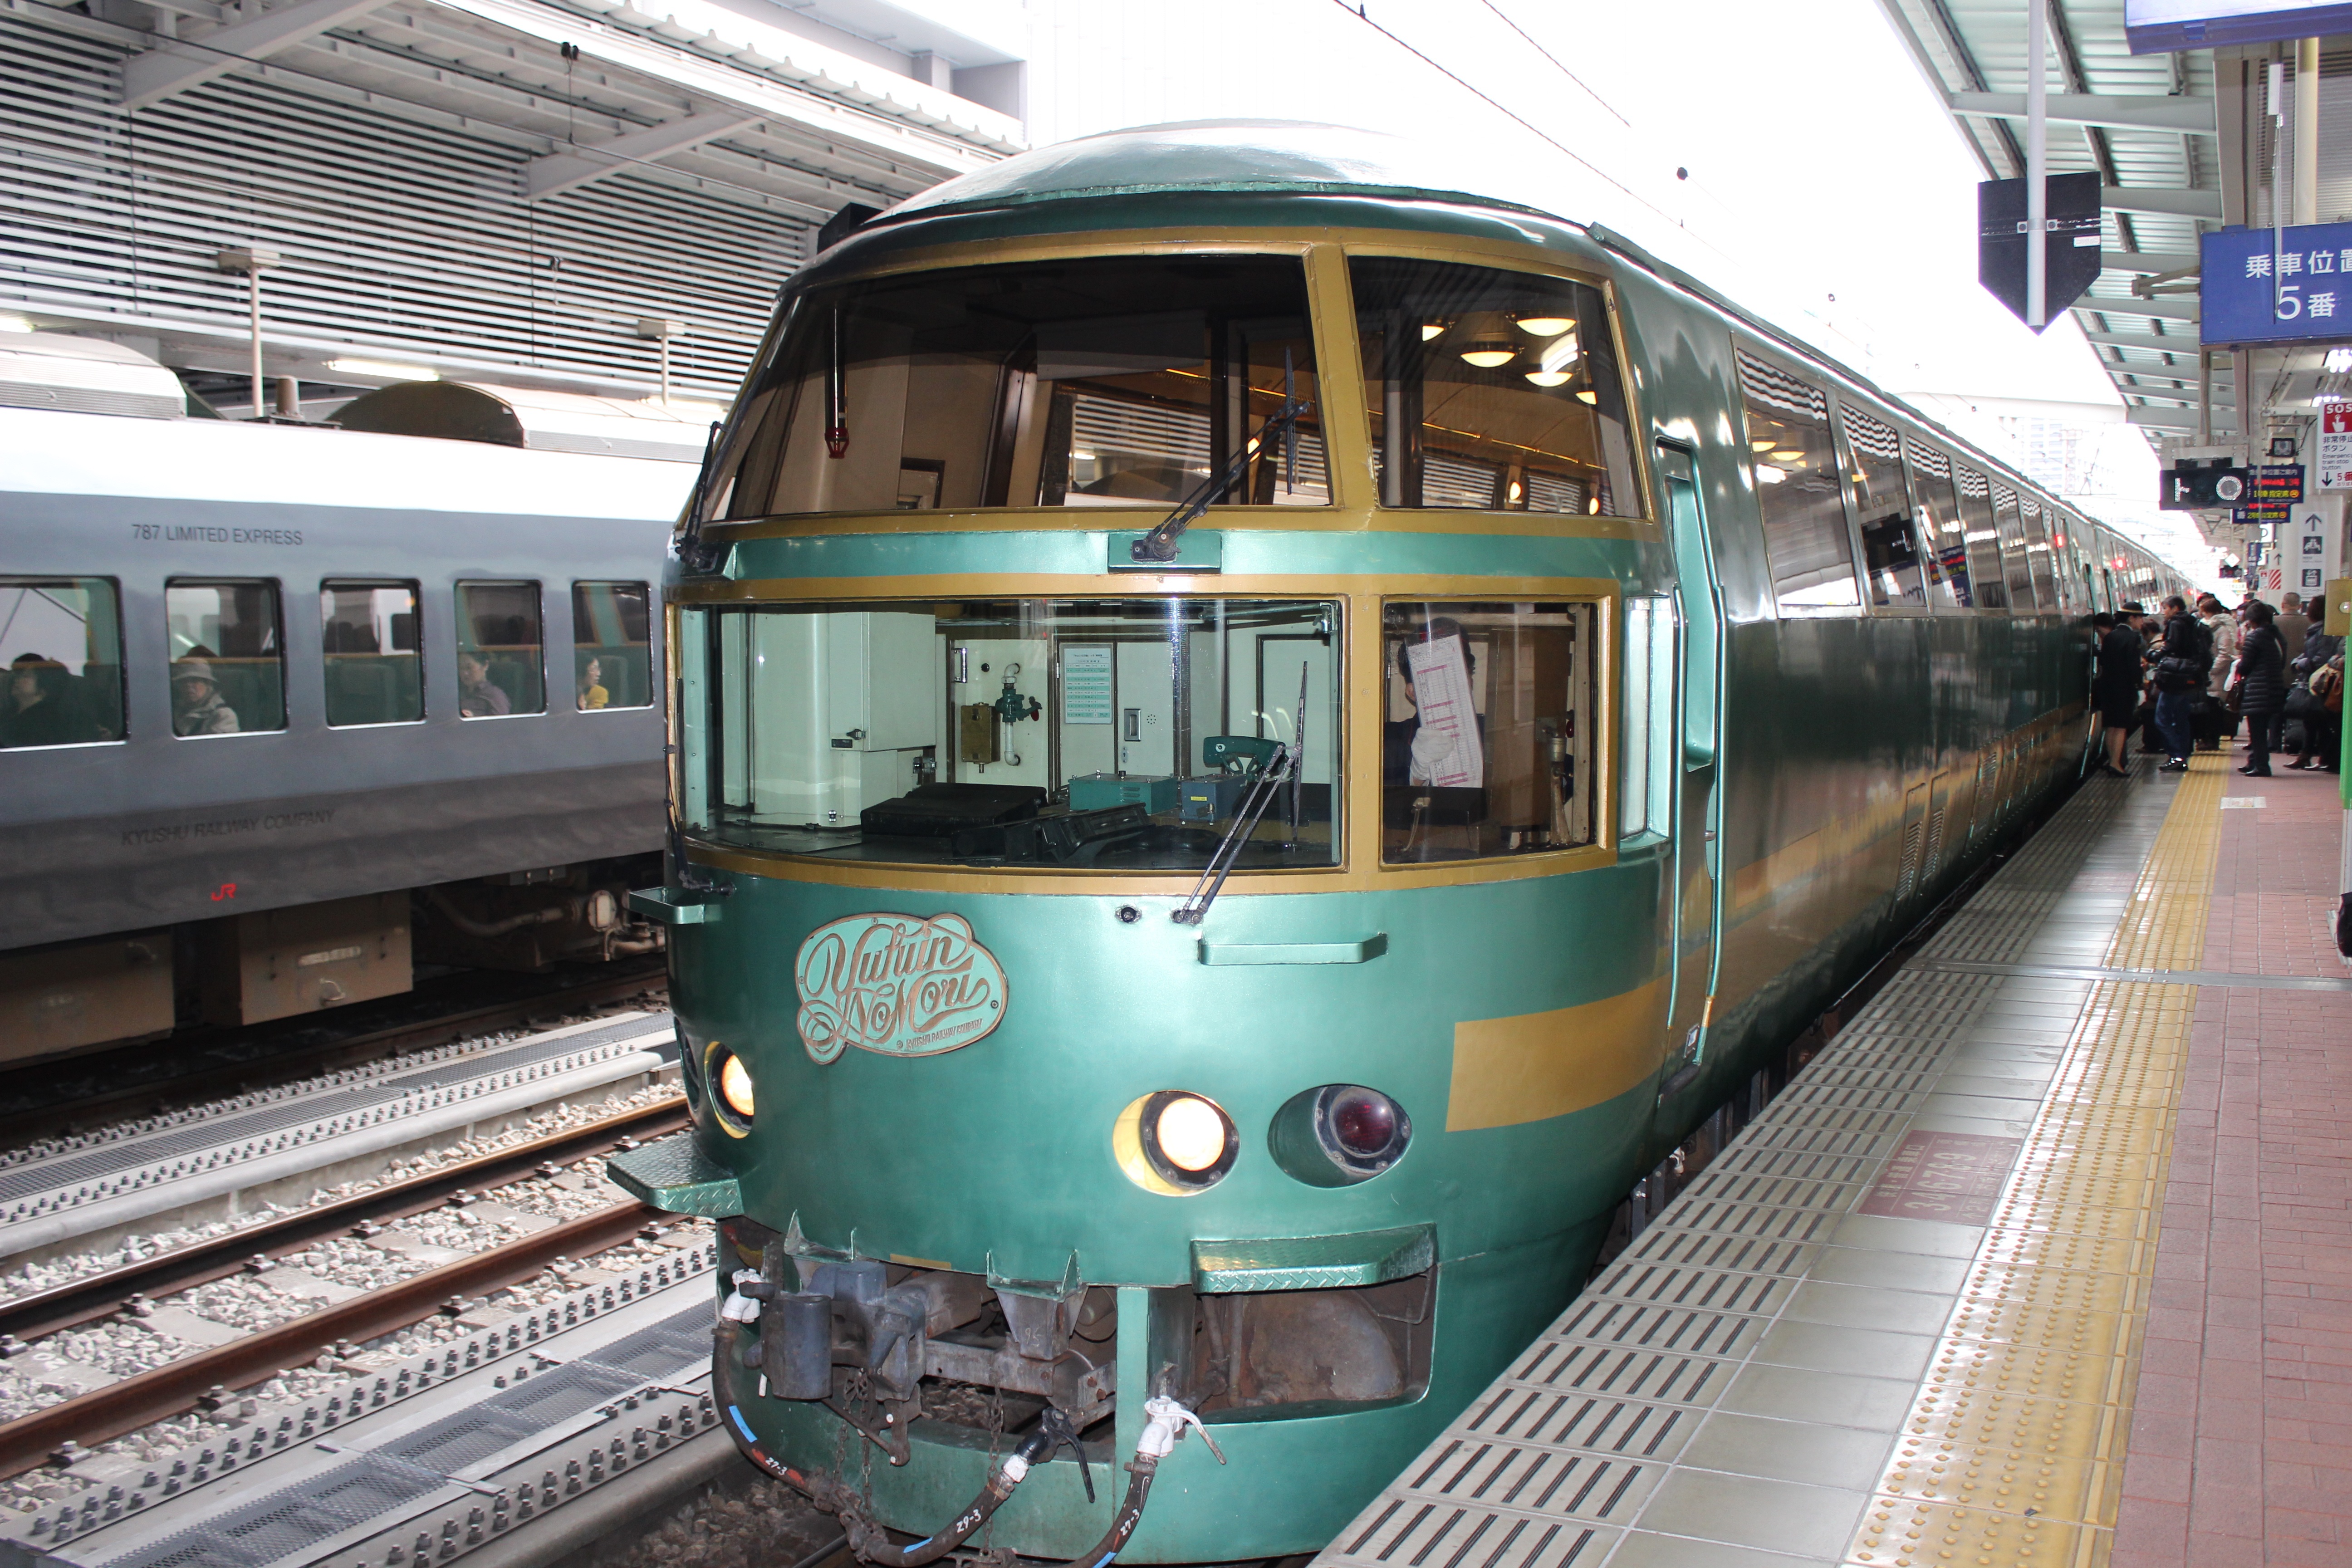
track, train, transport, train station, public transport, locomotive, monorail, metropolis, rail transport, electric locomotive, mode of transport, rolling stock, metropolitan area, rapid transit, railroad car, passenger car, jr kyushu, forest of yufuin, kiha 71 system, yufuin of forest i world